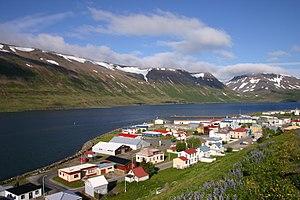
Suðureyri est une localité islandaise de la municipalité de Ísafjarðarbær située à l'est de l'île, dans la région de Vestfirðir. En 2011, le village comptait 312 habitants.